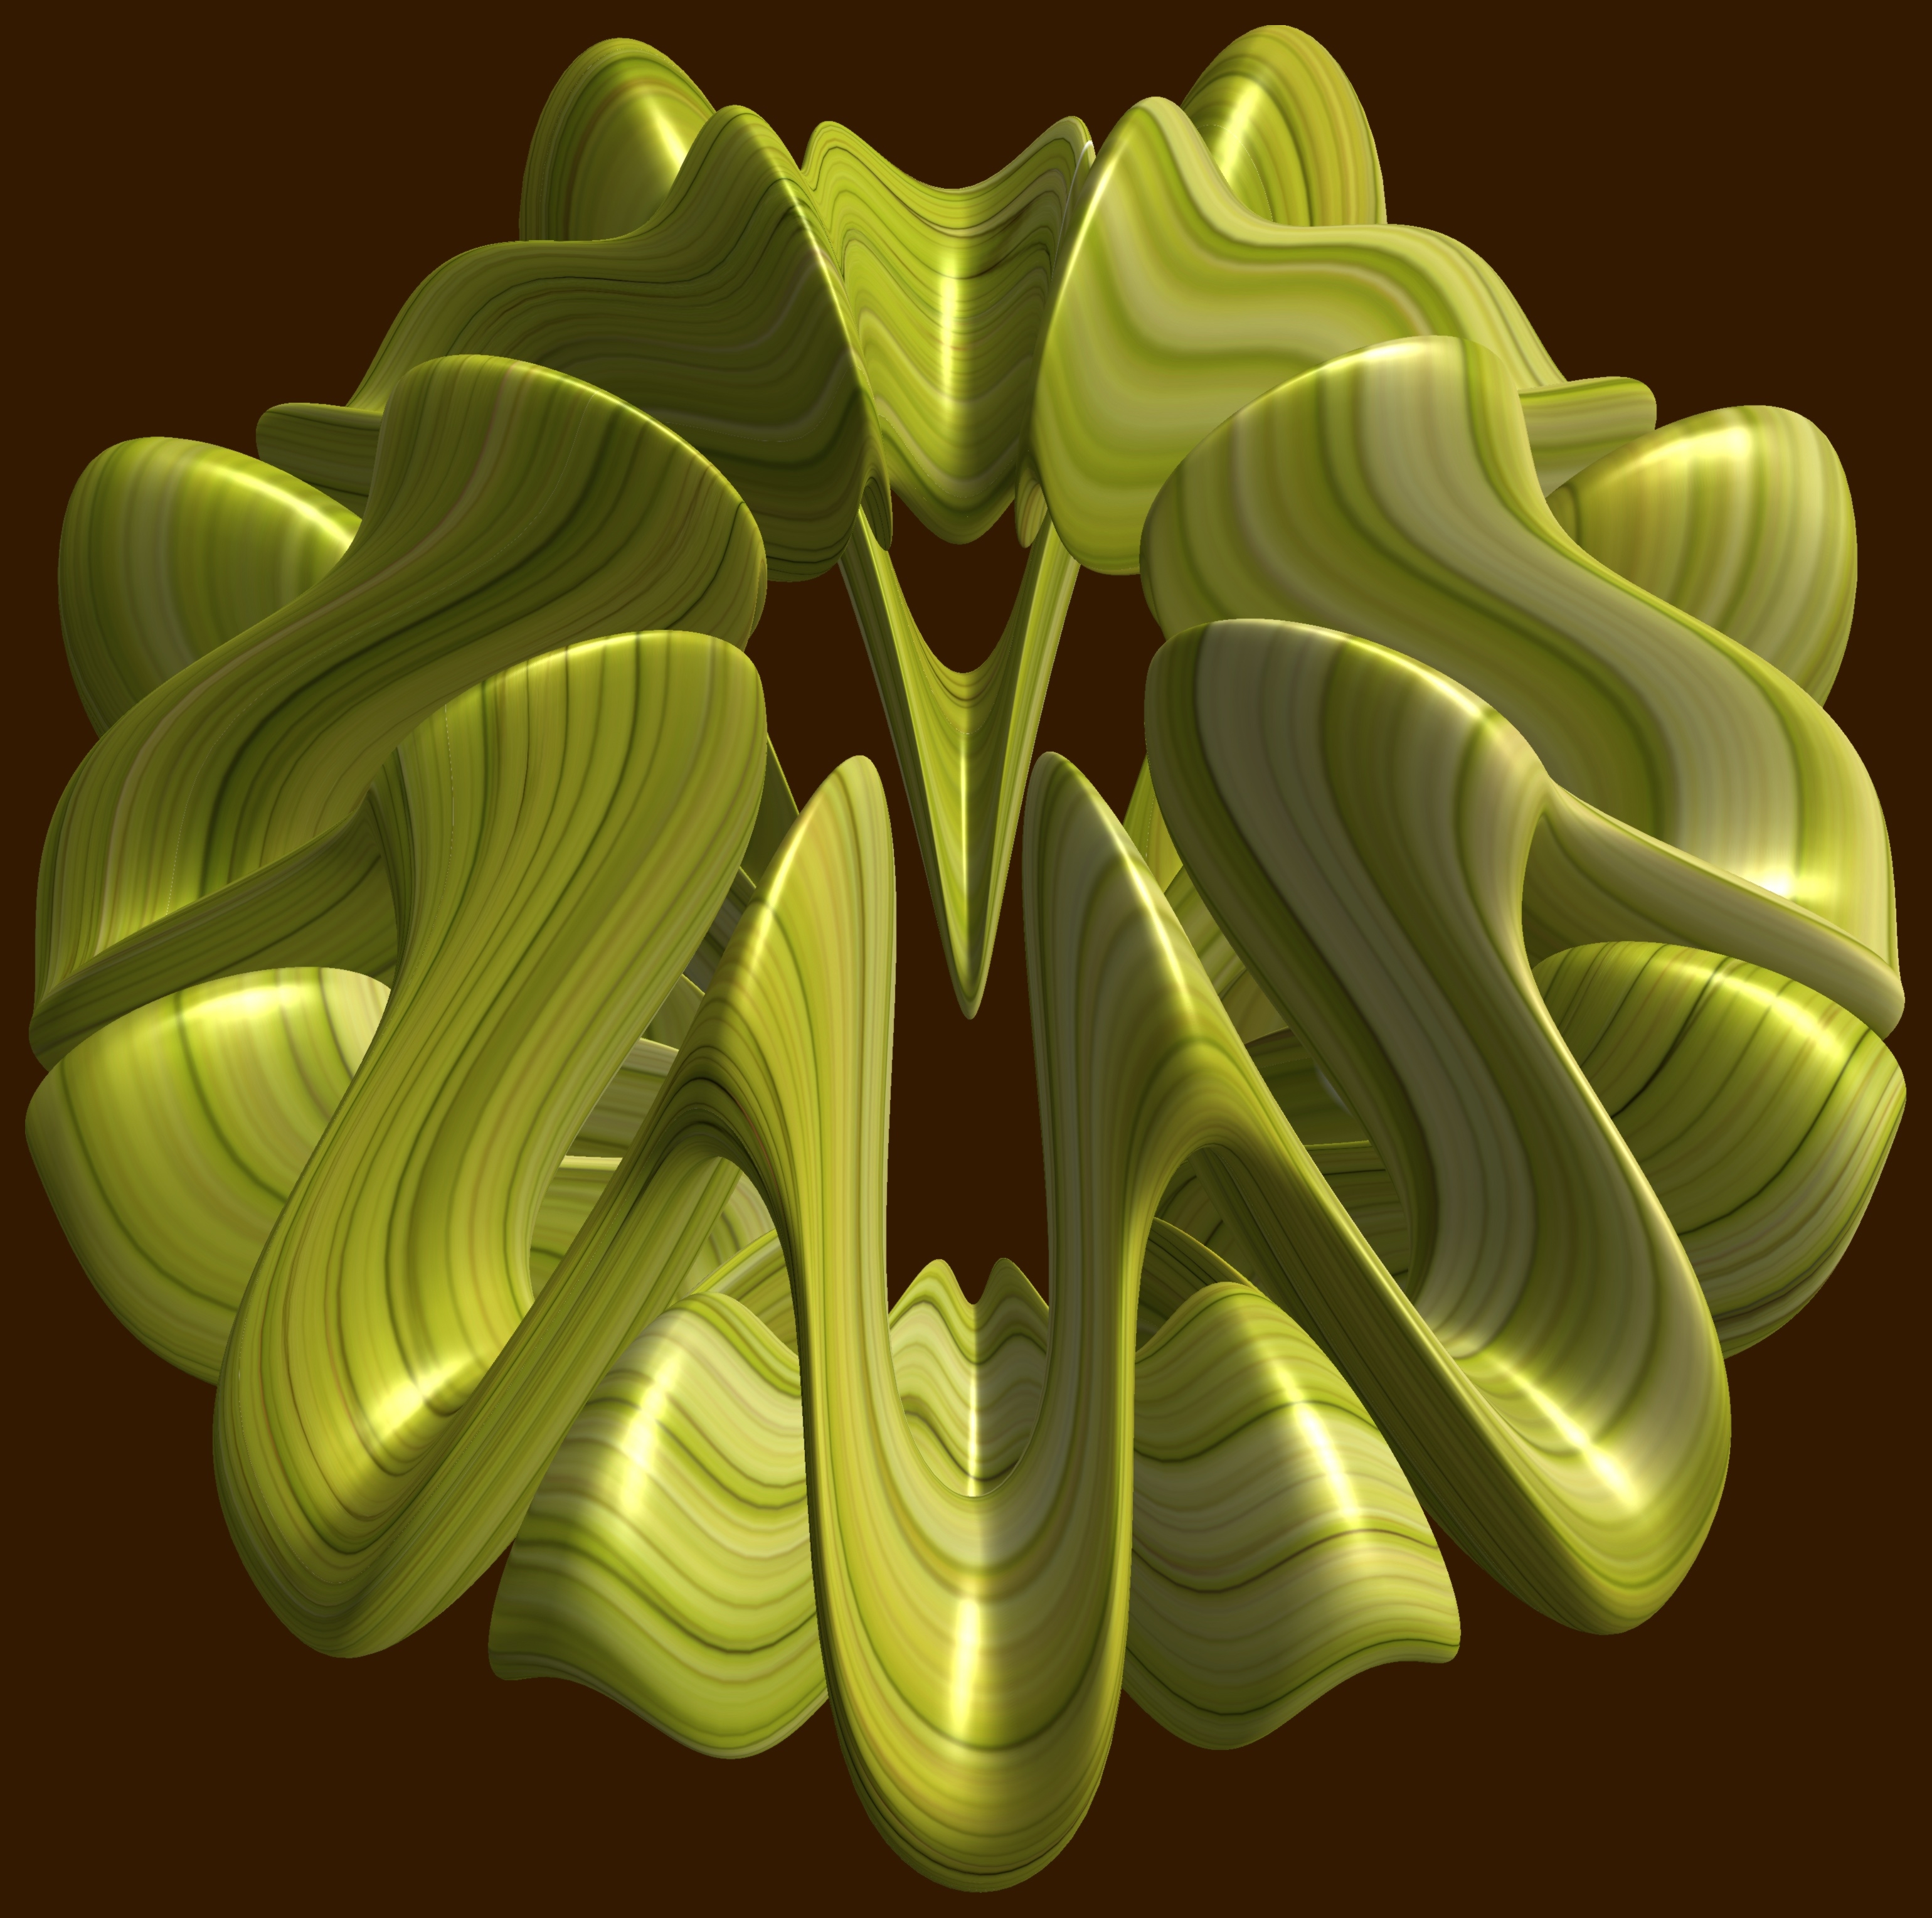
wing, abstract, structure, plant, texture, leaf, flower, pattern, green, geometry, yellow, sculpture, illustration, design, symmetry, 3d, graphic, shape, bamboo, torus, mathematica, cg, parametricplot3d, code, program, algorithm, mapping, geometricsculpture, flowering plant, computer wallpaper, land plant, fractal art